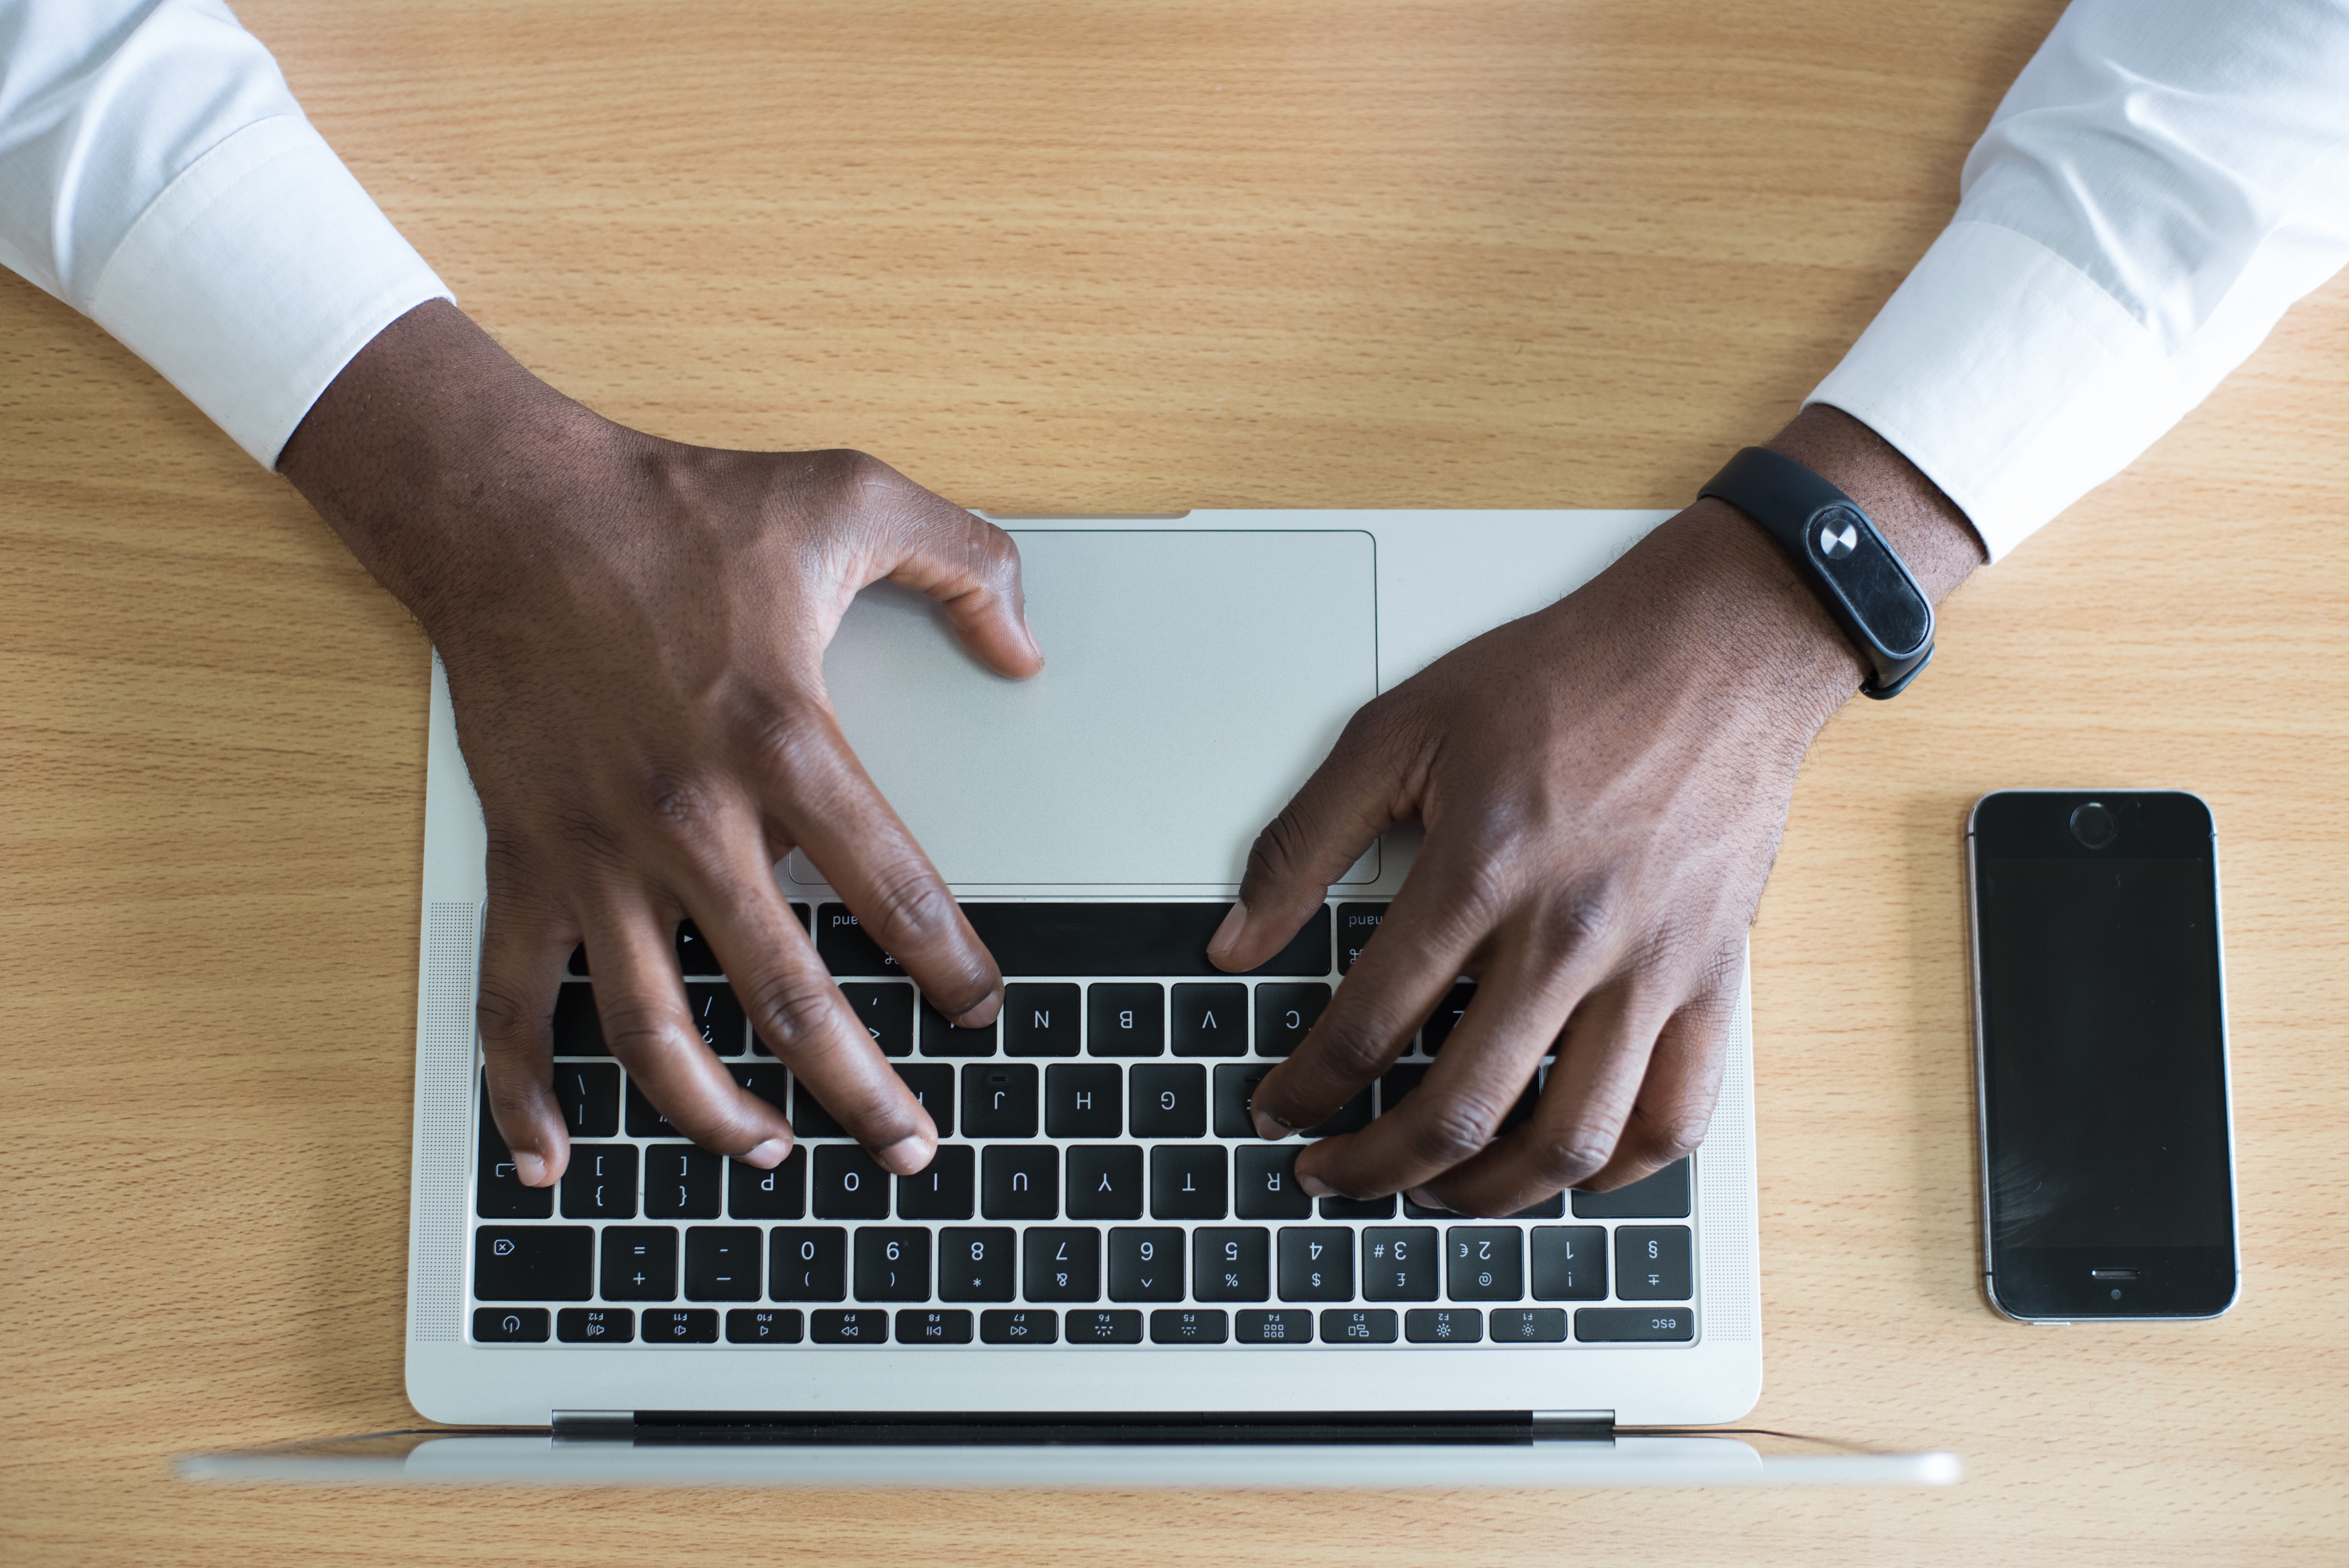
finger, hand, computer keyboard, nail, technology, wrist, electronic device, gesture, laptop, computer, thumb, gadget, electronics, computer component